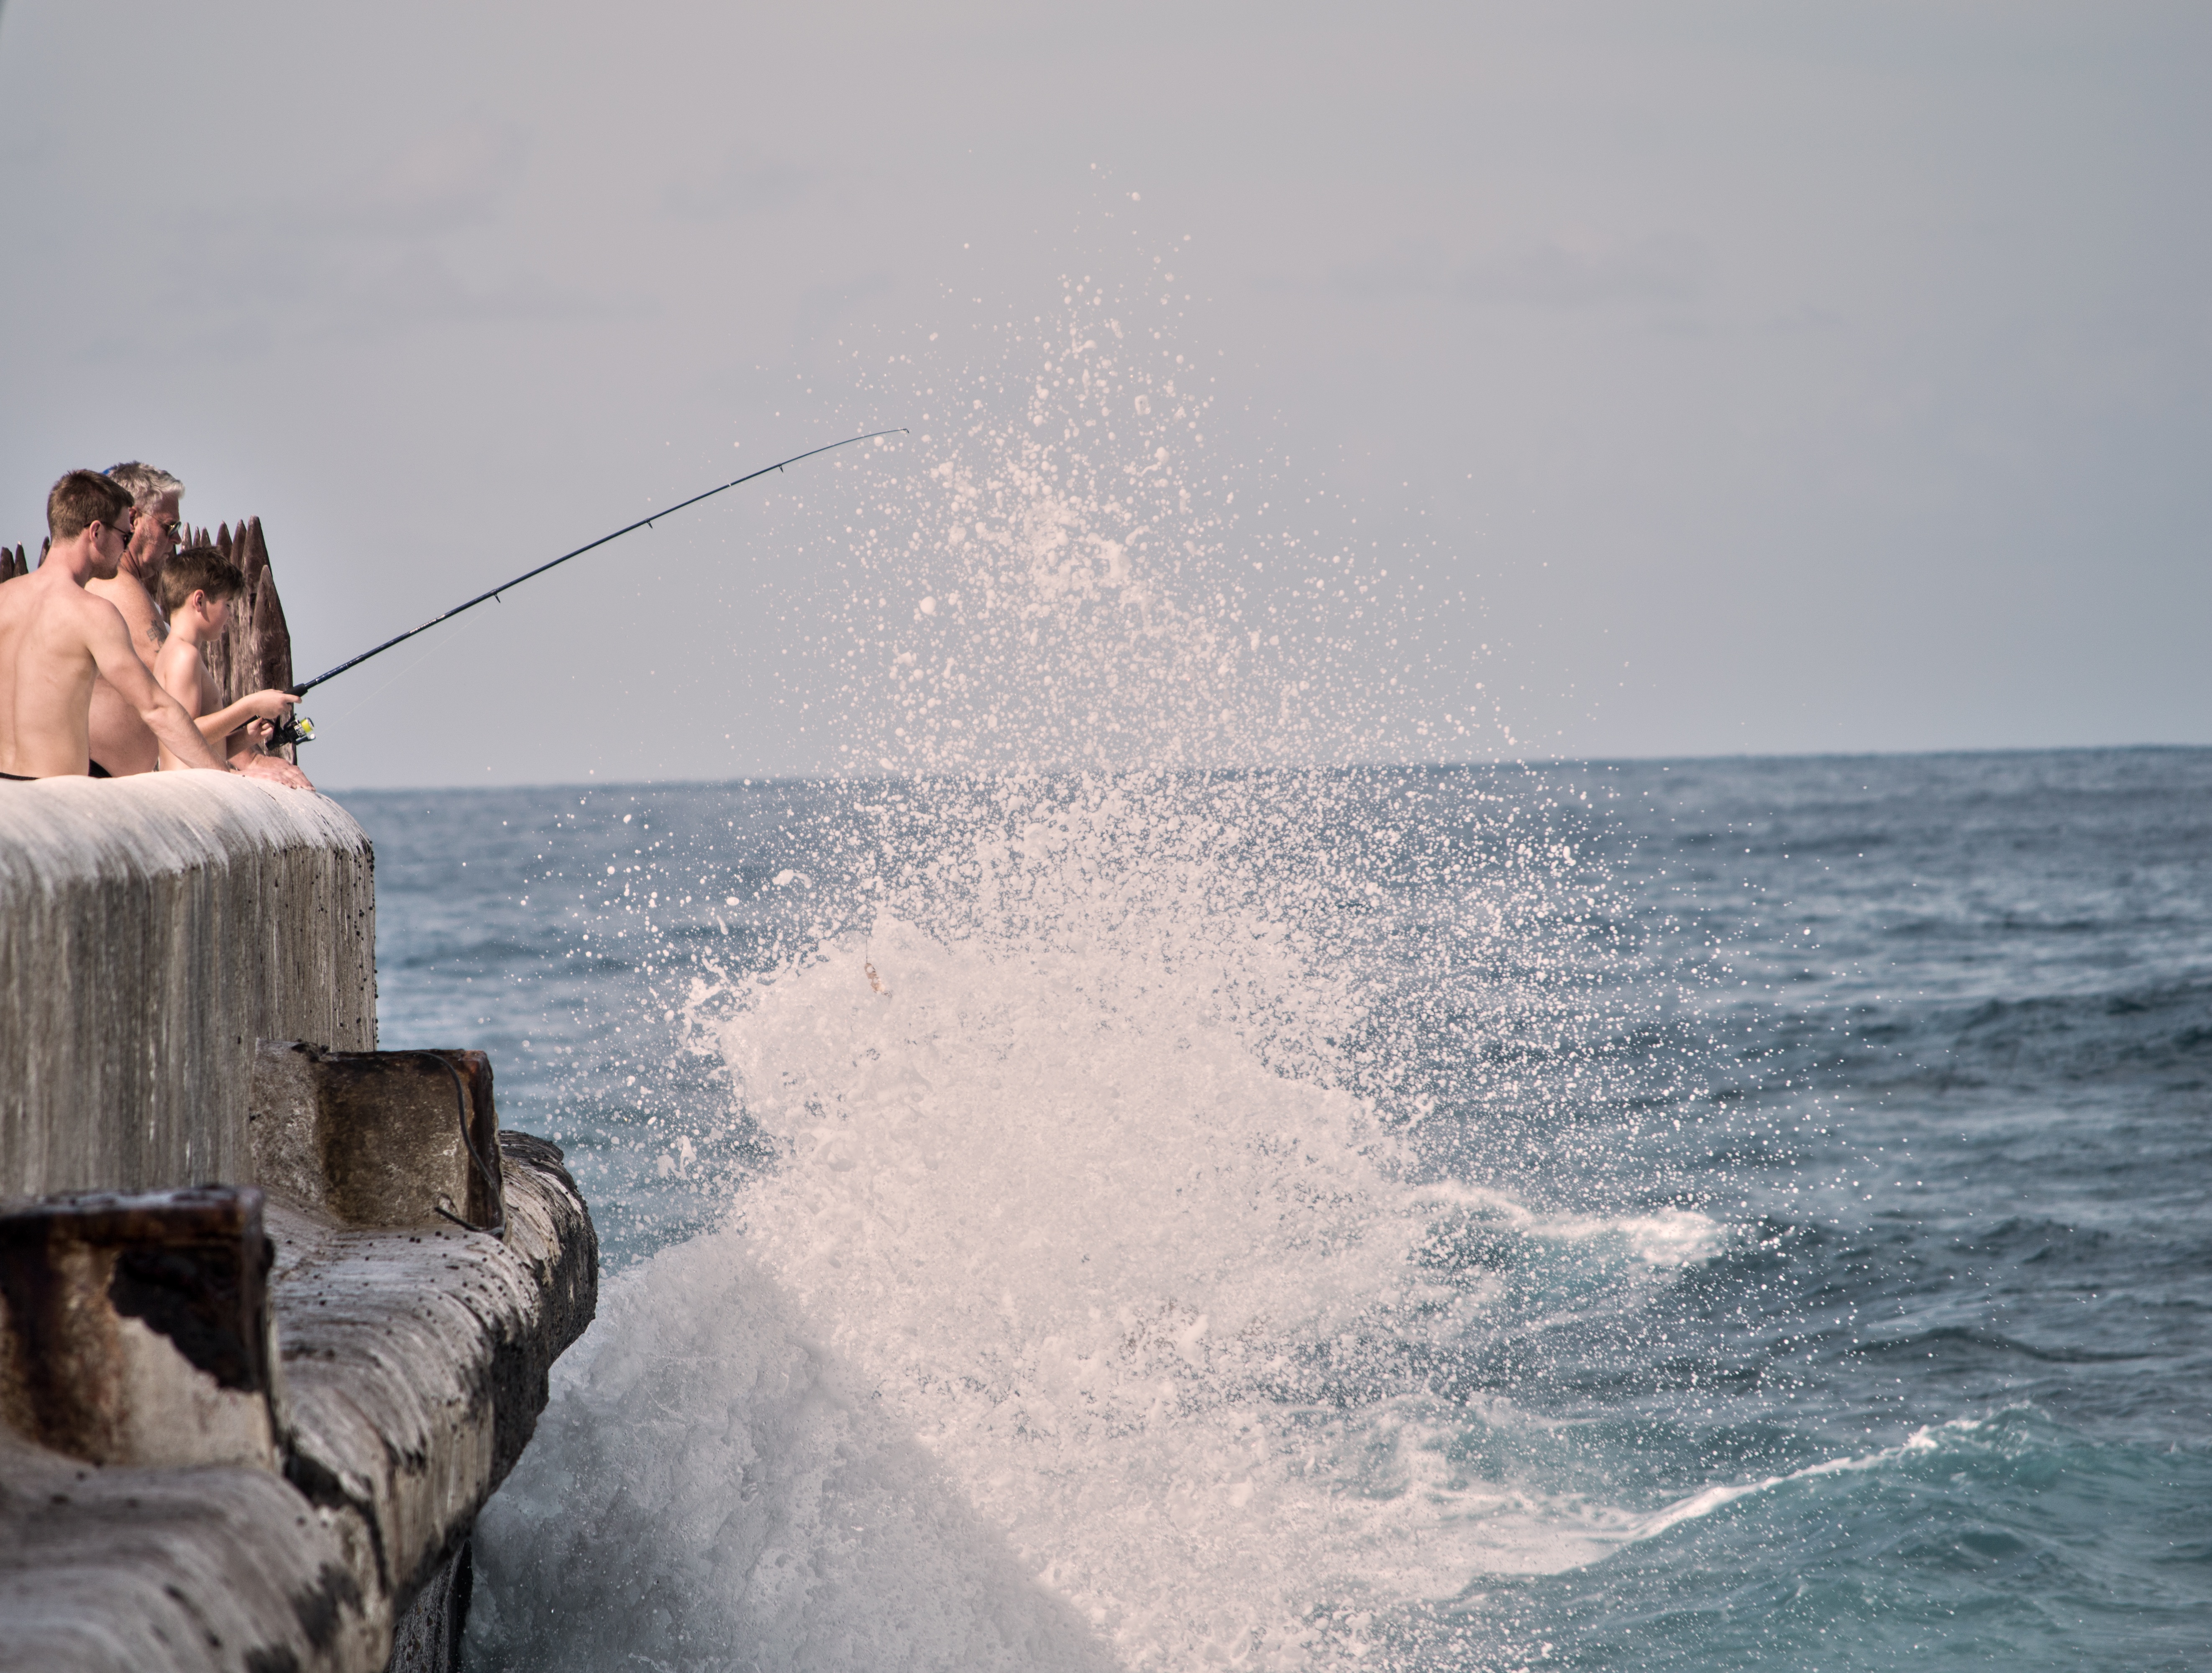
beach, sea, coast, water, ocean, shore, wave, vacation, fishing, wind wave